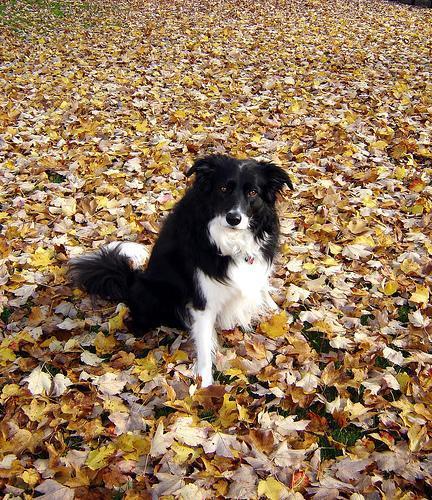
collie